Chris Chike

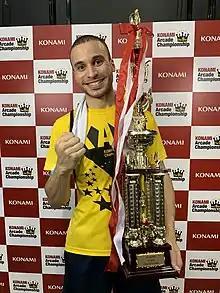
Chike in 2020

Chris Chike, otherwise known online as iamchris4life or CHRS4LFE, is an American esports player known for his skill in a variety of music video games.